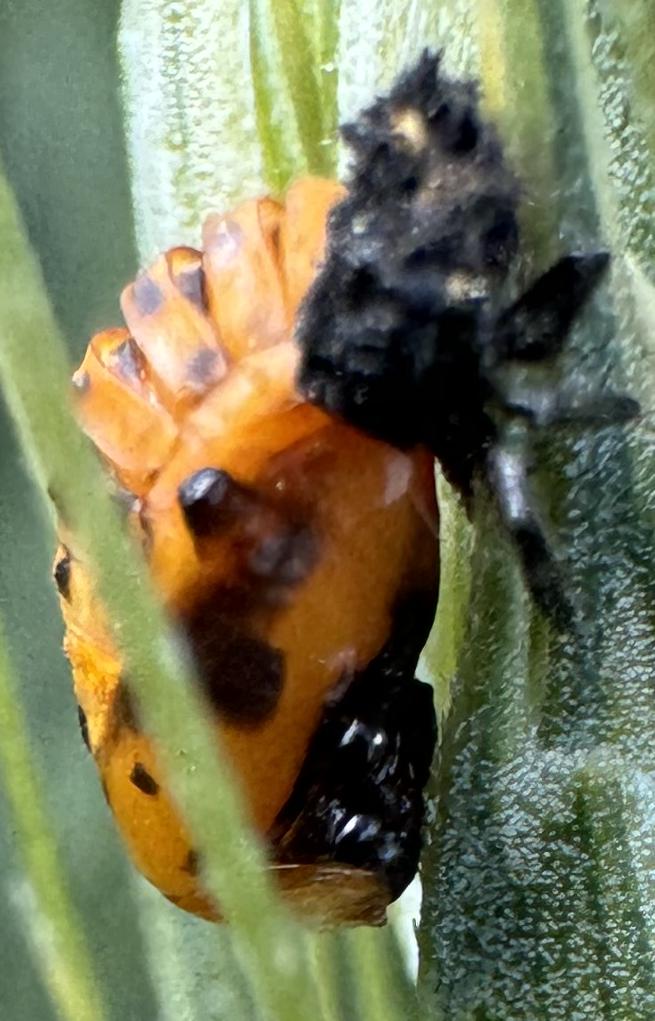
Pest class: predators